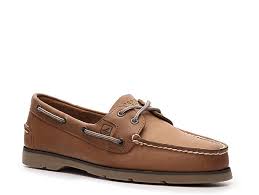
Label: Boat